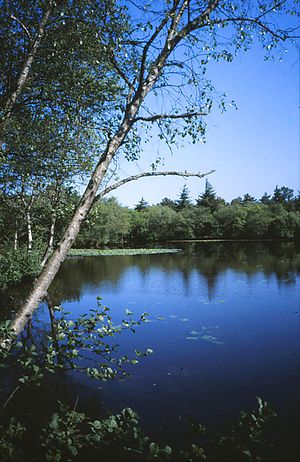
Tversted-søerne
Den største af Tversted-søerne. Maj 2000.
Den ene af søerne ved Tversted i Vendsyssel. 20. maj 2000.
Tversted-søerne er to søer, der er opstået ved en opdæmning af det lille bækløb Hvarrebæk. Dæmningen, der blev opført i årene 1948 og 1952, ligger tæt på kysten. Søerne er beliggende i Tversted Plantage, umiddelbart øst for Tversted by i Vendsyssel.